Monnett Moni

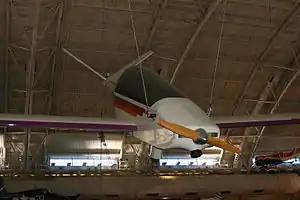
Monnett Moni on display in the National Air and Space Museum

The Monnett Moni is a sport aircraft developed in the United States in the early 1980s and marketed for homebuilding.